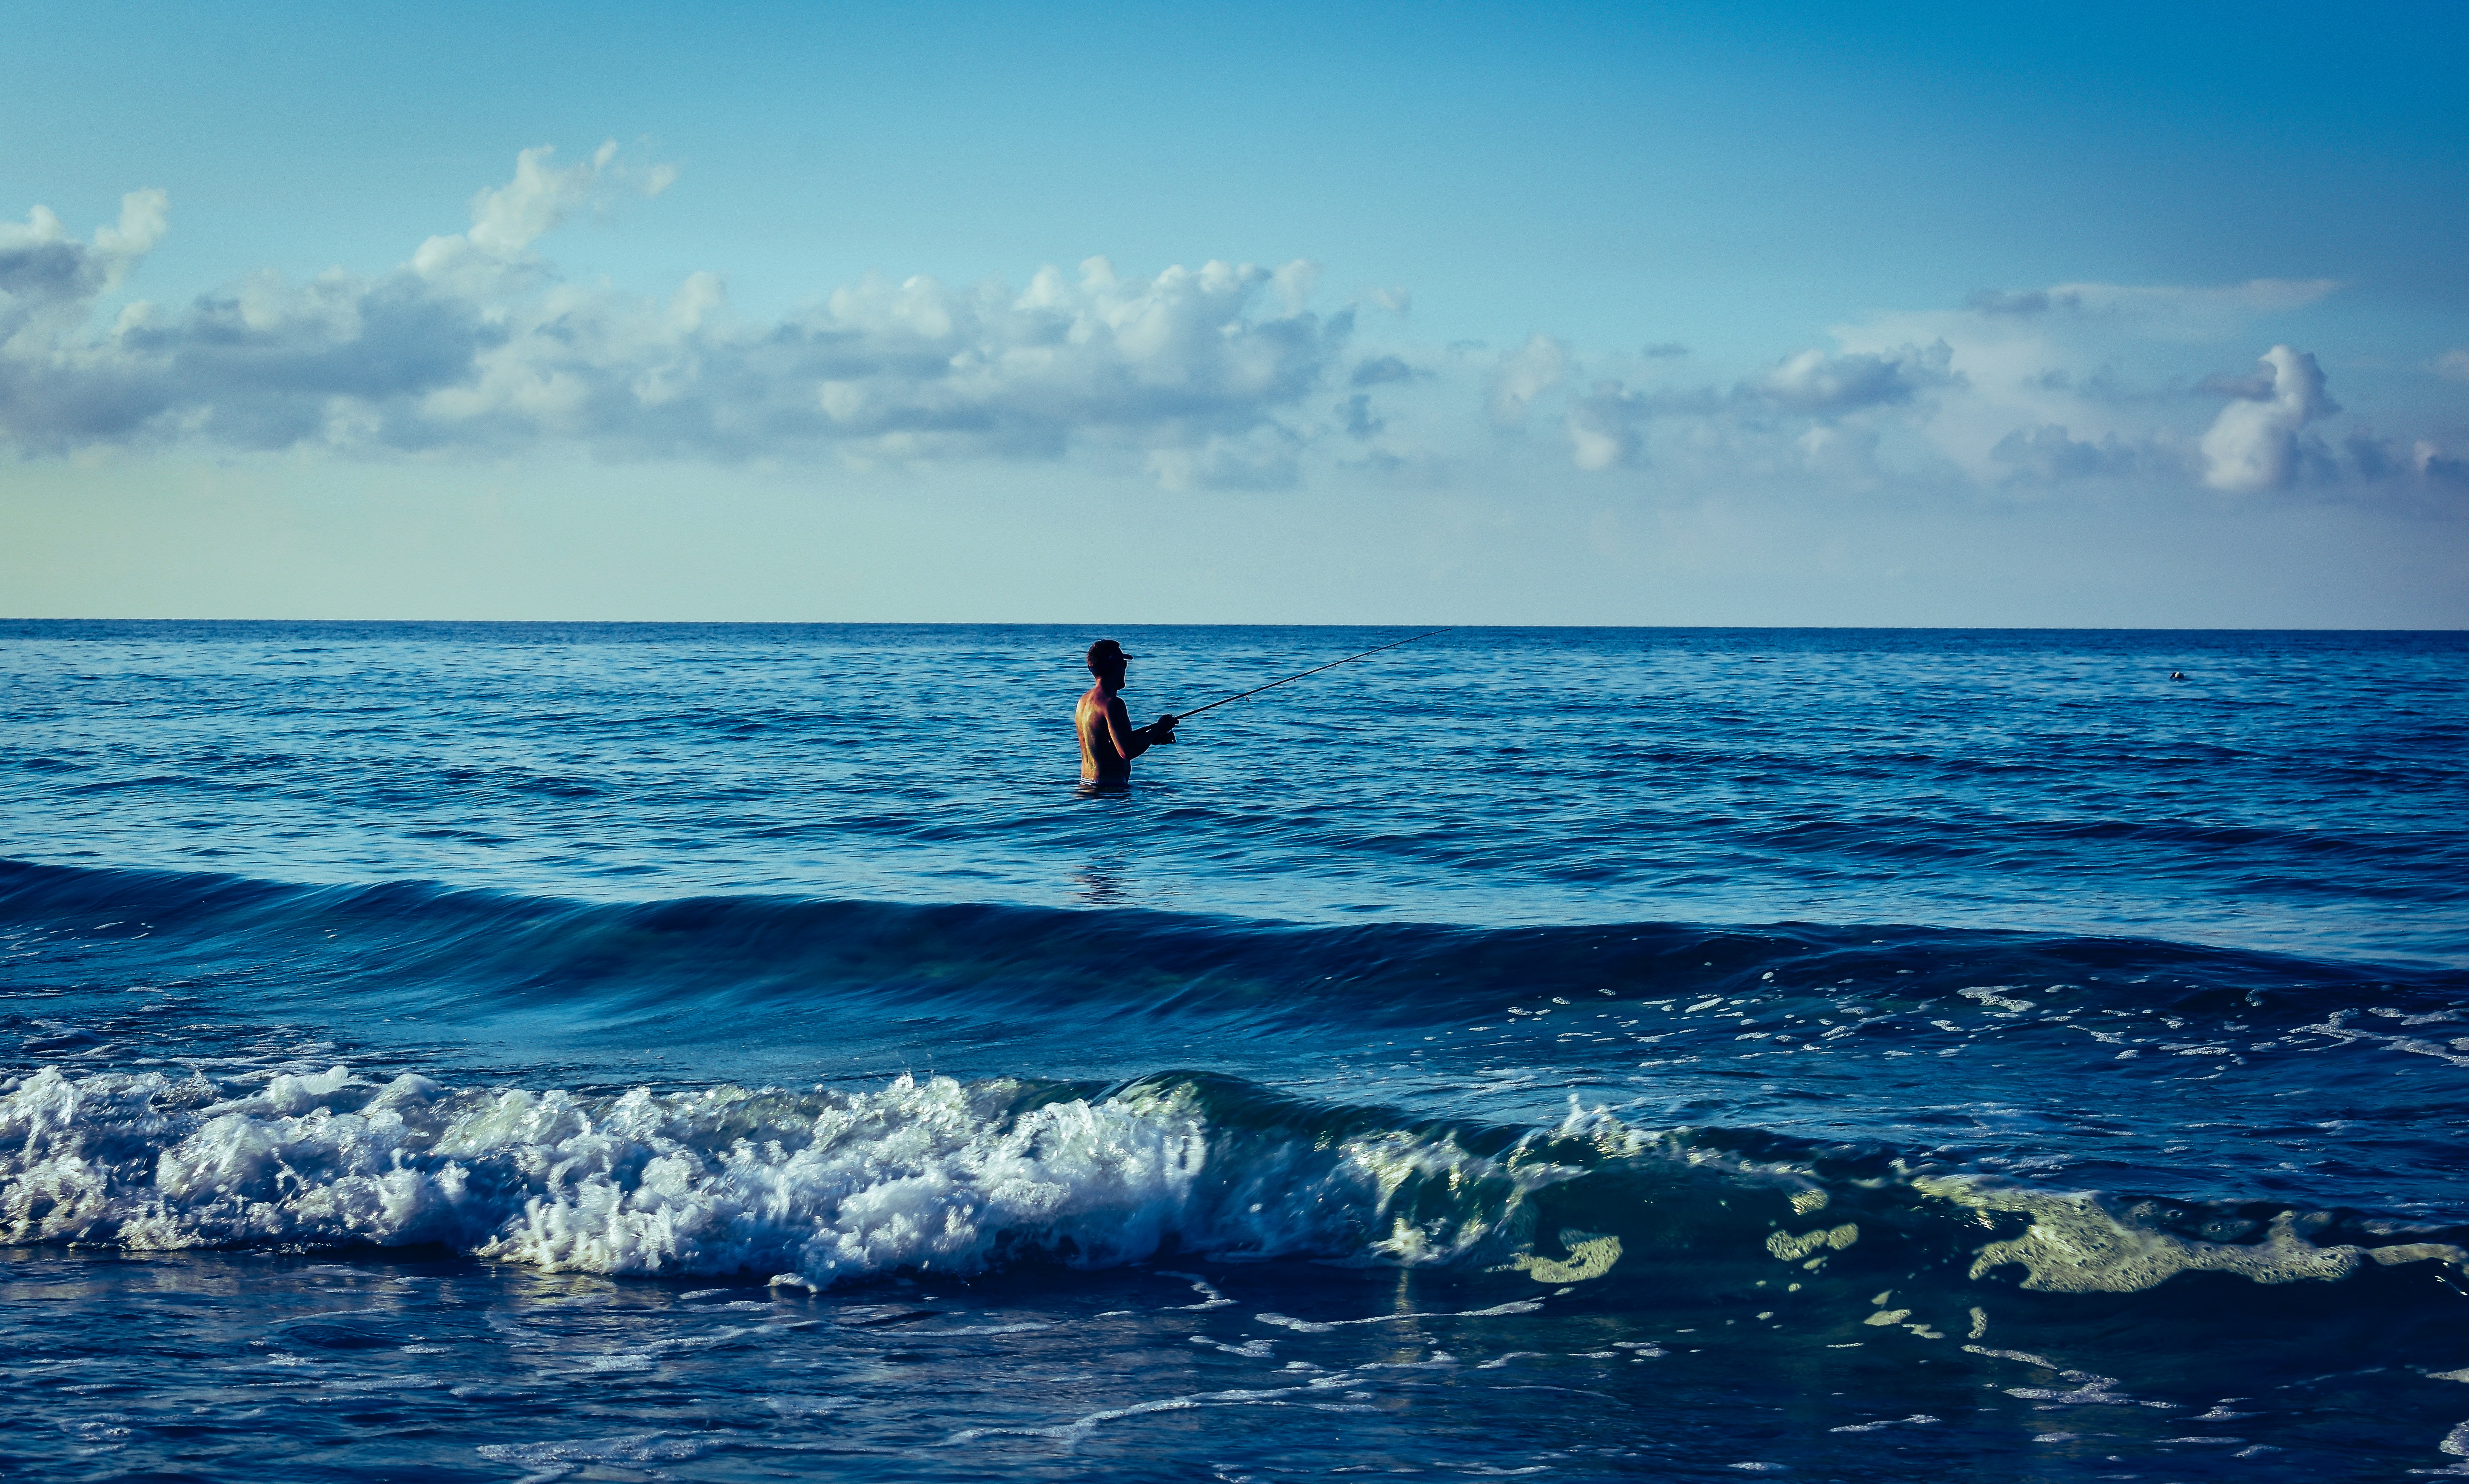
sea, wave, ocean, wind wave, body of water, sky, water, coastal and oceanic landforms, horizon, boardsport, shore, coast, surfing, cloud, surface water sports, vacation, sailing, wind, calm, surfing equipment and supplies, beach, recreation, water sport